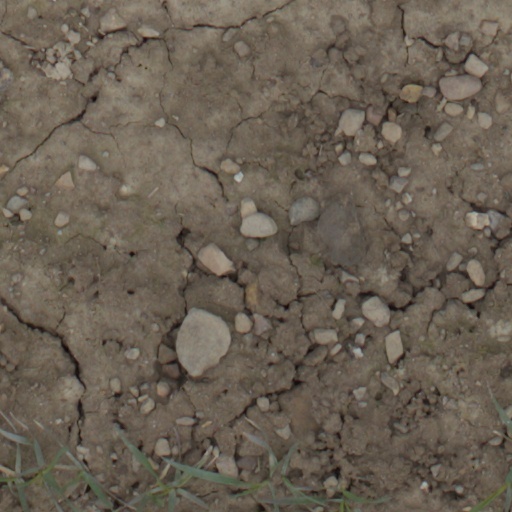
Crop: wheat